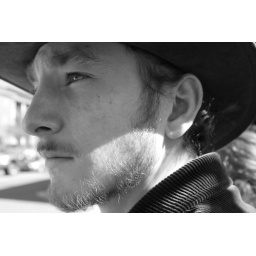
Ryan in black and white